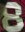
Number: 8